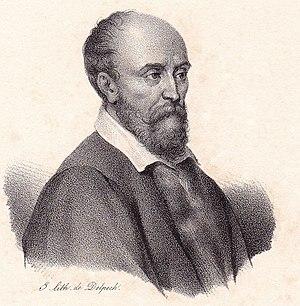
Pierre de Ronsard né en septembre 1524 au château de la Possonnière, près du village de Couture-sur-Loir en Vendômois, et mort le 27 décembre 1585 au prieuré de Saint-Cosme en Touraine, est un des poètes français les plus importants du XVIᵉ siècle.
L'art de la conversation, considéré comme l'un des fleurons de la culture classique française, désigne une pratique développée en France aux XVIIᵉ et XVIIIᵉ siècles, devenue un spectacle pour toute l'Europe et caractérisée par la recherche d'une dimension esthétique et hédoniste dans les échanges mondains. Dans les ouvrages traitant de l'art de la conversation dans la France classique, les auteurs ne délimitent pas cet art protéiforme dans ses formes ou ses codes. L'expression concerne originellement la conversation mondaine, mais ses pratiques et ses valeurs se sont répandues dans l'ensemble de la société cultivée, ont eu une influence importante dans la littérature, et le terme désigne plus généralement un art littéraire au sens classique de ce terme.
Une églogue est un poème de style classique consacré à un sujet pastoral. Les poèmes de ce genre littéraire sont parfois qualifiés de « bucoliques ».
Noirterre est une ancienne commune française, commune associée de Bressuire depuis 1973, Noirterre est située dans le nord du département des Deux-Sèvres, en région Nouvelle-Aquitaine. Les habitants de Noirterre au nombre de 1 065 en 2011 sont les Noirterriens et les Noirterriennes.